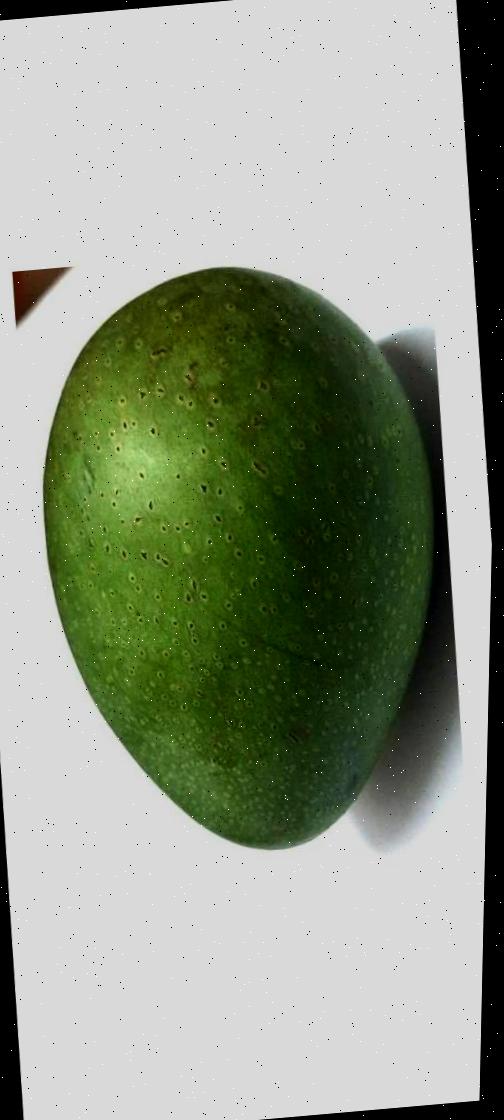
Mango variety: Ashshina Zhinuk